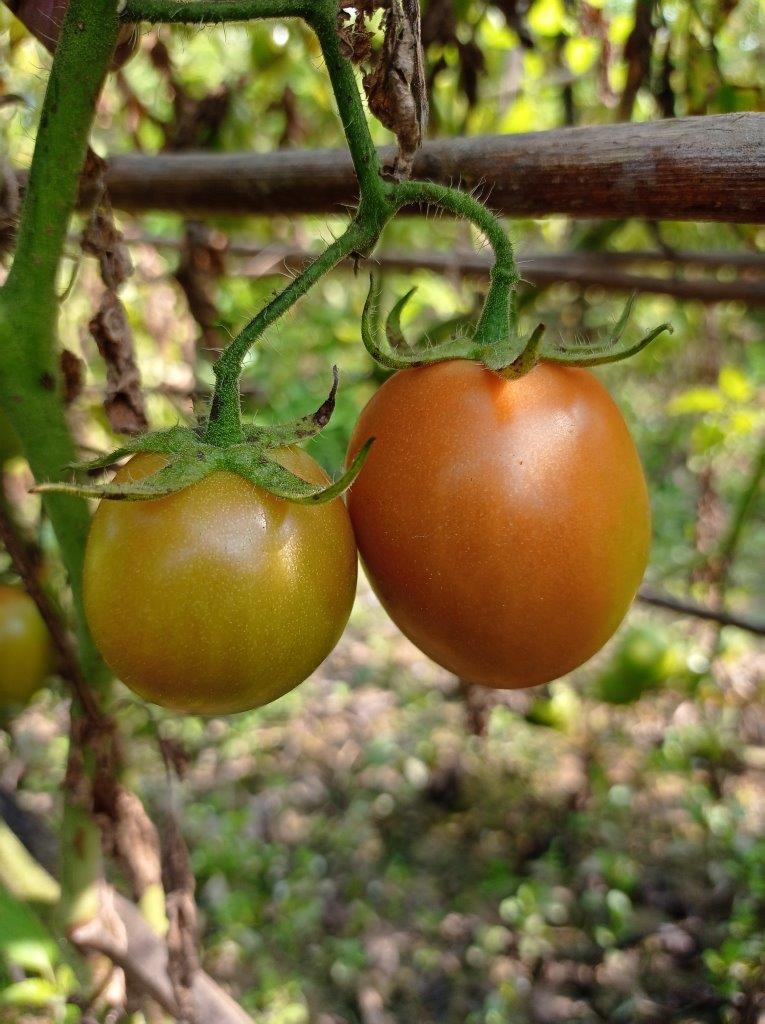
Maturity: Mature